Edward A. Wilkinson

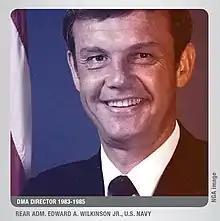
Official portrait of Edward A. Wilkinson

Rear Admiral Edward Anderson Wilkinson Jr. (September 21, 1933 – May 23, 2020) of United States Navy was the Director Defense Mapping Agency from July 1983 to July 1985. He was also the deputy director of Defense Mapping Agency from July 1979 to May 1981.